Gabriel Daza

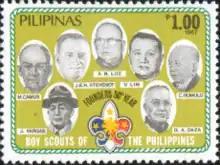
Daza (bottom right) Founders of the Boy Scouts of the Philippines. Stamp for National Boy Scout Movement 50th Anniversary, 28 Oct 1987.

In 1928, Daza registered to be a member of the Cebu Council, Boy Scouts of America. On October 31, 1936, Daza and the other Boy Scouts of the Philippines (BSP) founders officially chartered the BSP in Commonwealth Act No. 111 authorized by President Manuel Quezon. Later, he was appointed as Secretary of the Boy Scout Foundation by Joseph Stevenot and served in the BSP's National Executive Board.